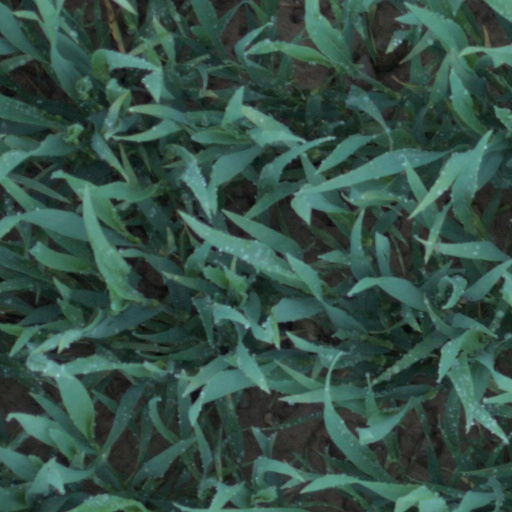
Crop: wheat